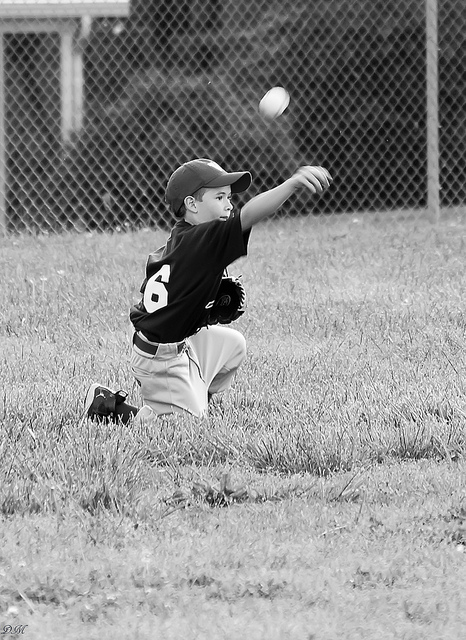
đứa trẻ mặc đồ bóng chày đang quỳ xuống ném bóng về phía trước